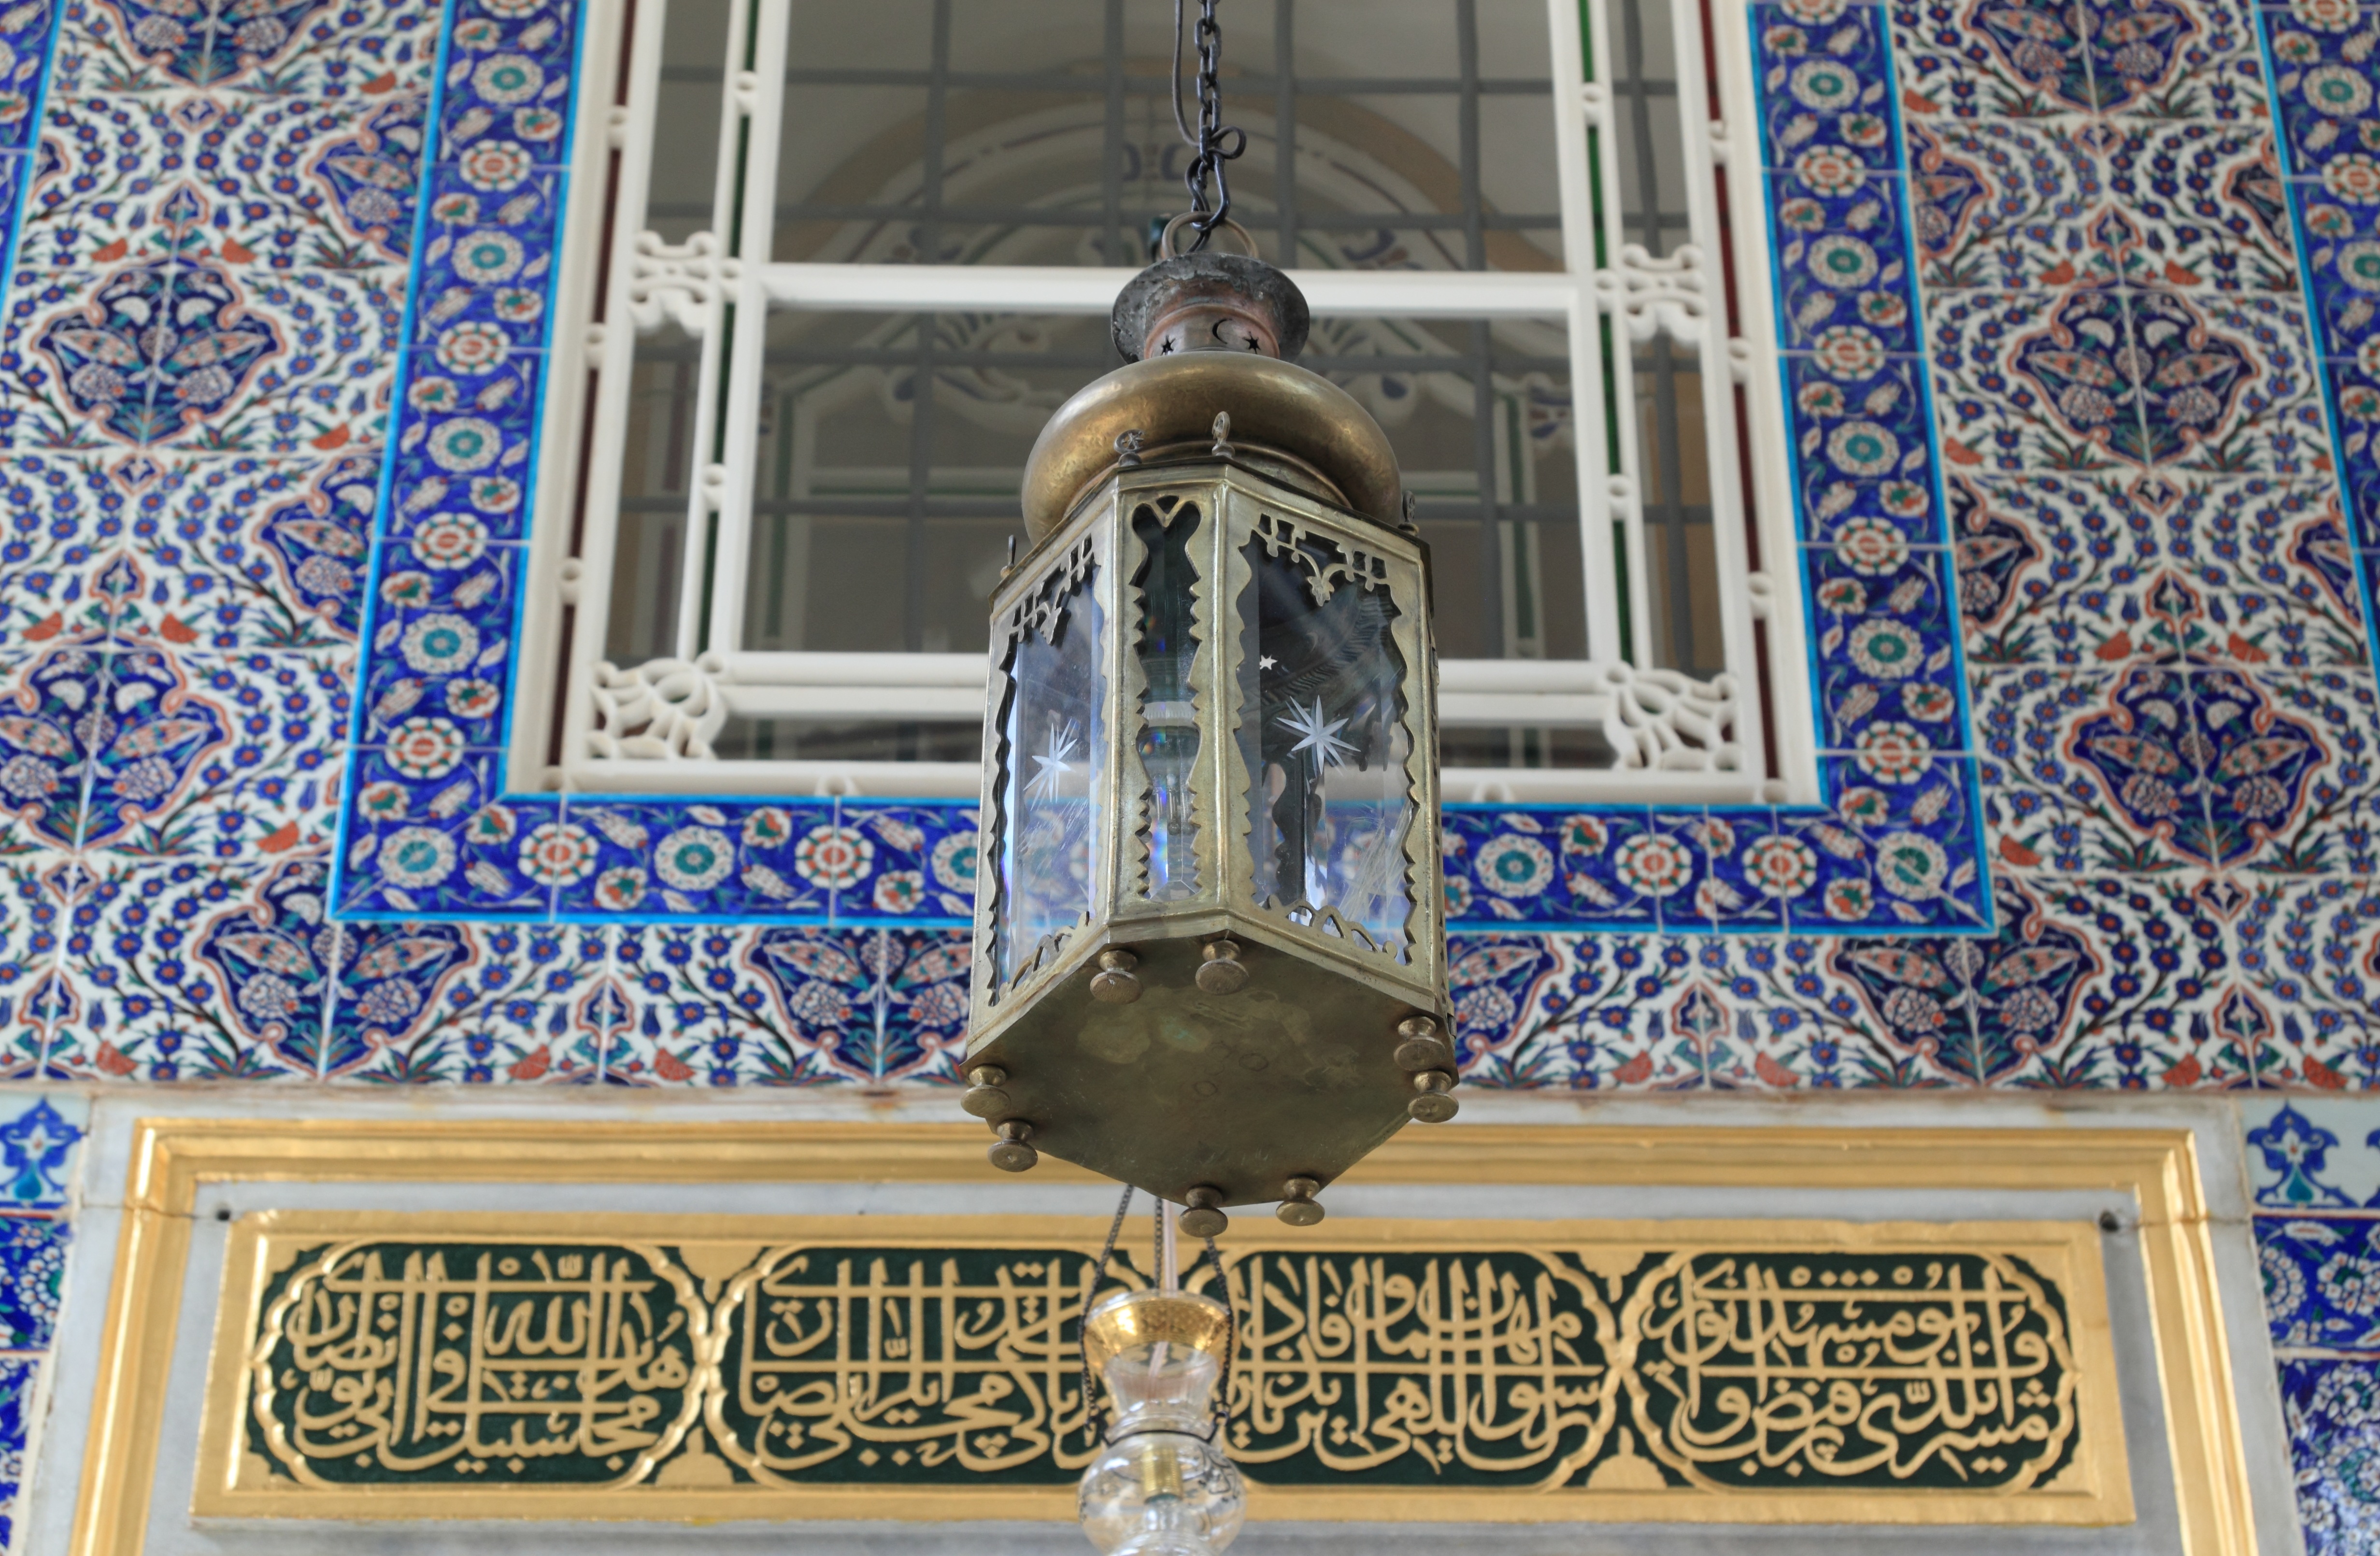
light, window, palace, lantern, lamp, lighting, place of worship, turkey, istanbul, mosque, eyup